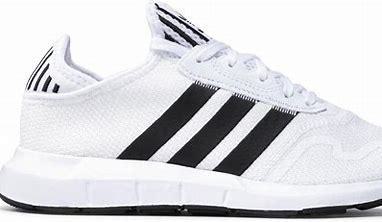
Brand: Adidas
Model: Swift Run X